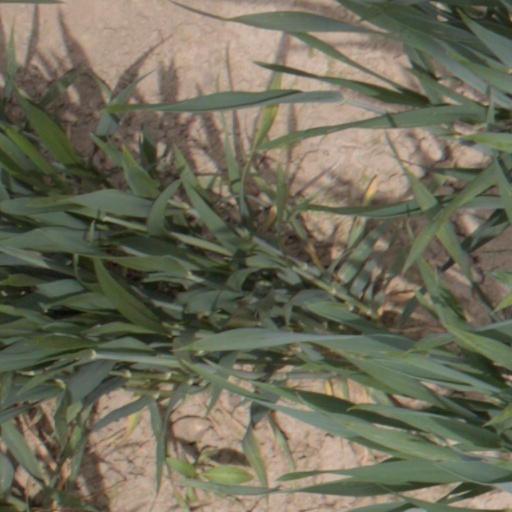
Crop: wheat